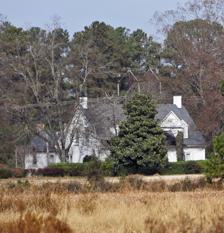
Building: Manship Farmstead
Country: United States of America
Year built: 1906
United States historic place Manship Farmstead U.S. National Register of Historic Places U.S. Historic district Manship Farmstead, December 2012 Show map of South Carolina Show map of the United States Nearest city 2601 Manship Rd., near Tatum, South Carolina Coordinates 34°39′31″N 79°35′46″W / 34.65861°N 79.59611°W / 34.65861; -79.59611 Area 325 acres (132 ha) Built 1906 ( 1906 ) NRHP reference No. 97000540 Added to NRHP June 4, 1997 Manship Farmstead is a historic farmstead and national historic district located near Tatum , Marlboro County, South Carolina . The district encompasses seven contributing buildings, one contributing site, and one contributing object in an early 20th century agricultural complex.  They consist of the main house (1906), outbuildings (commissary/ carriage house , warehouse , two barns, tobacco barn, tenant house, and well house), a farm bell, the Manship family cemetery , and associated historic rural landscape. It was listed on the National Register of Historic Places in 1997. References